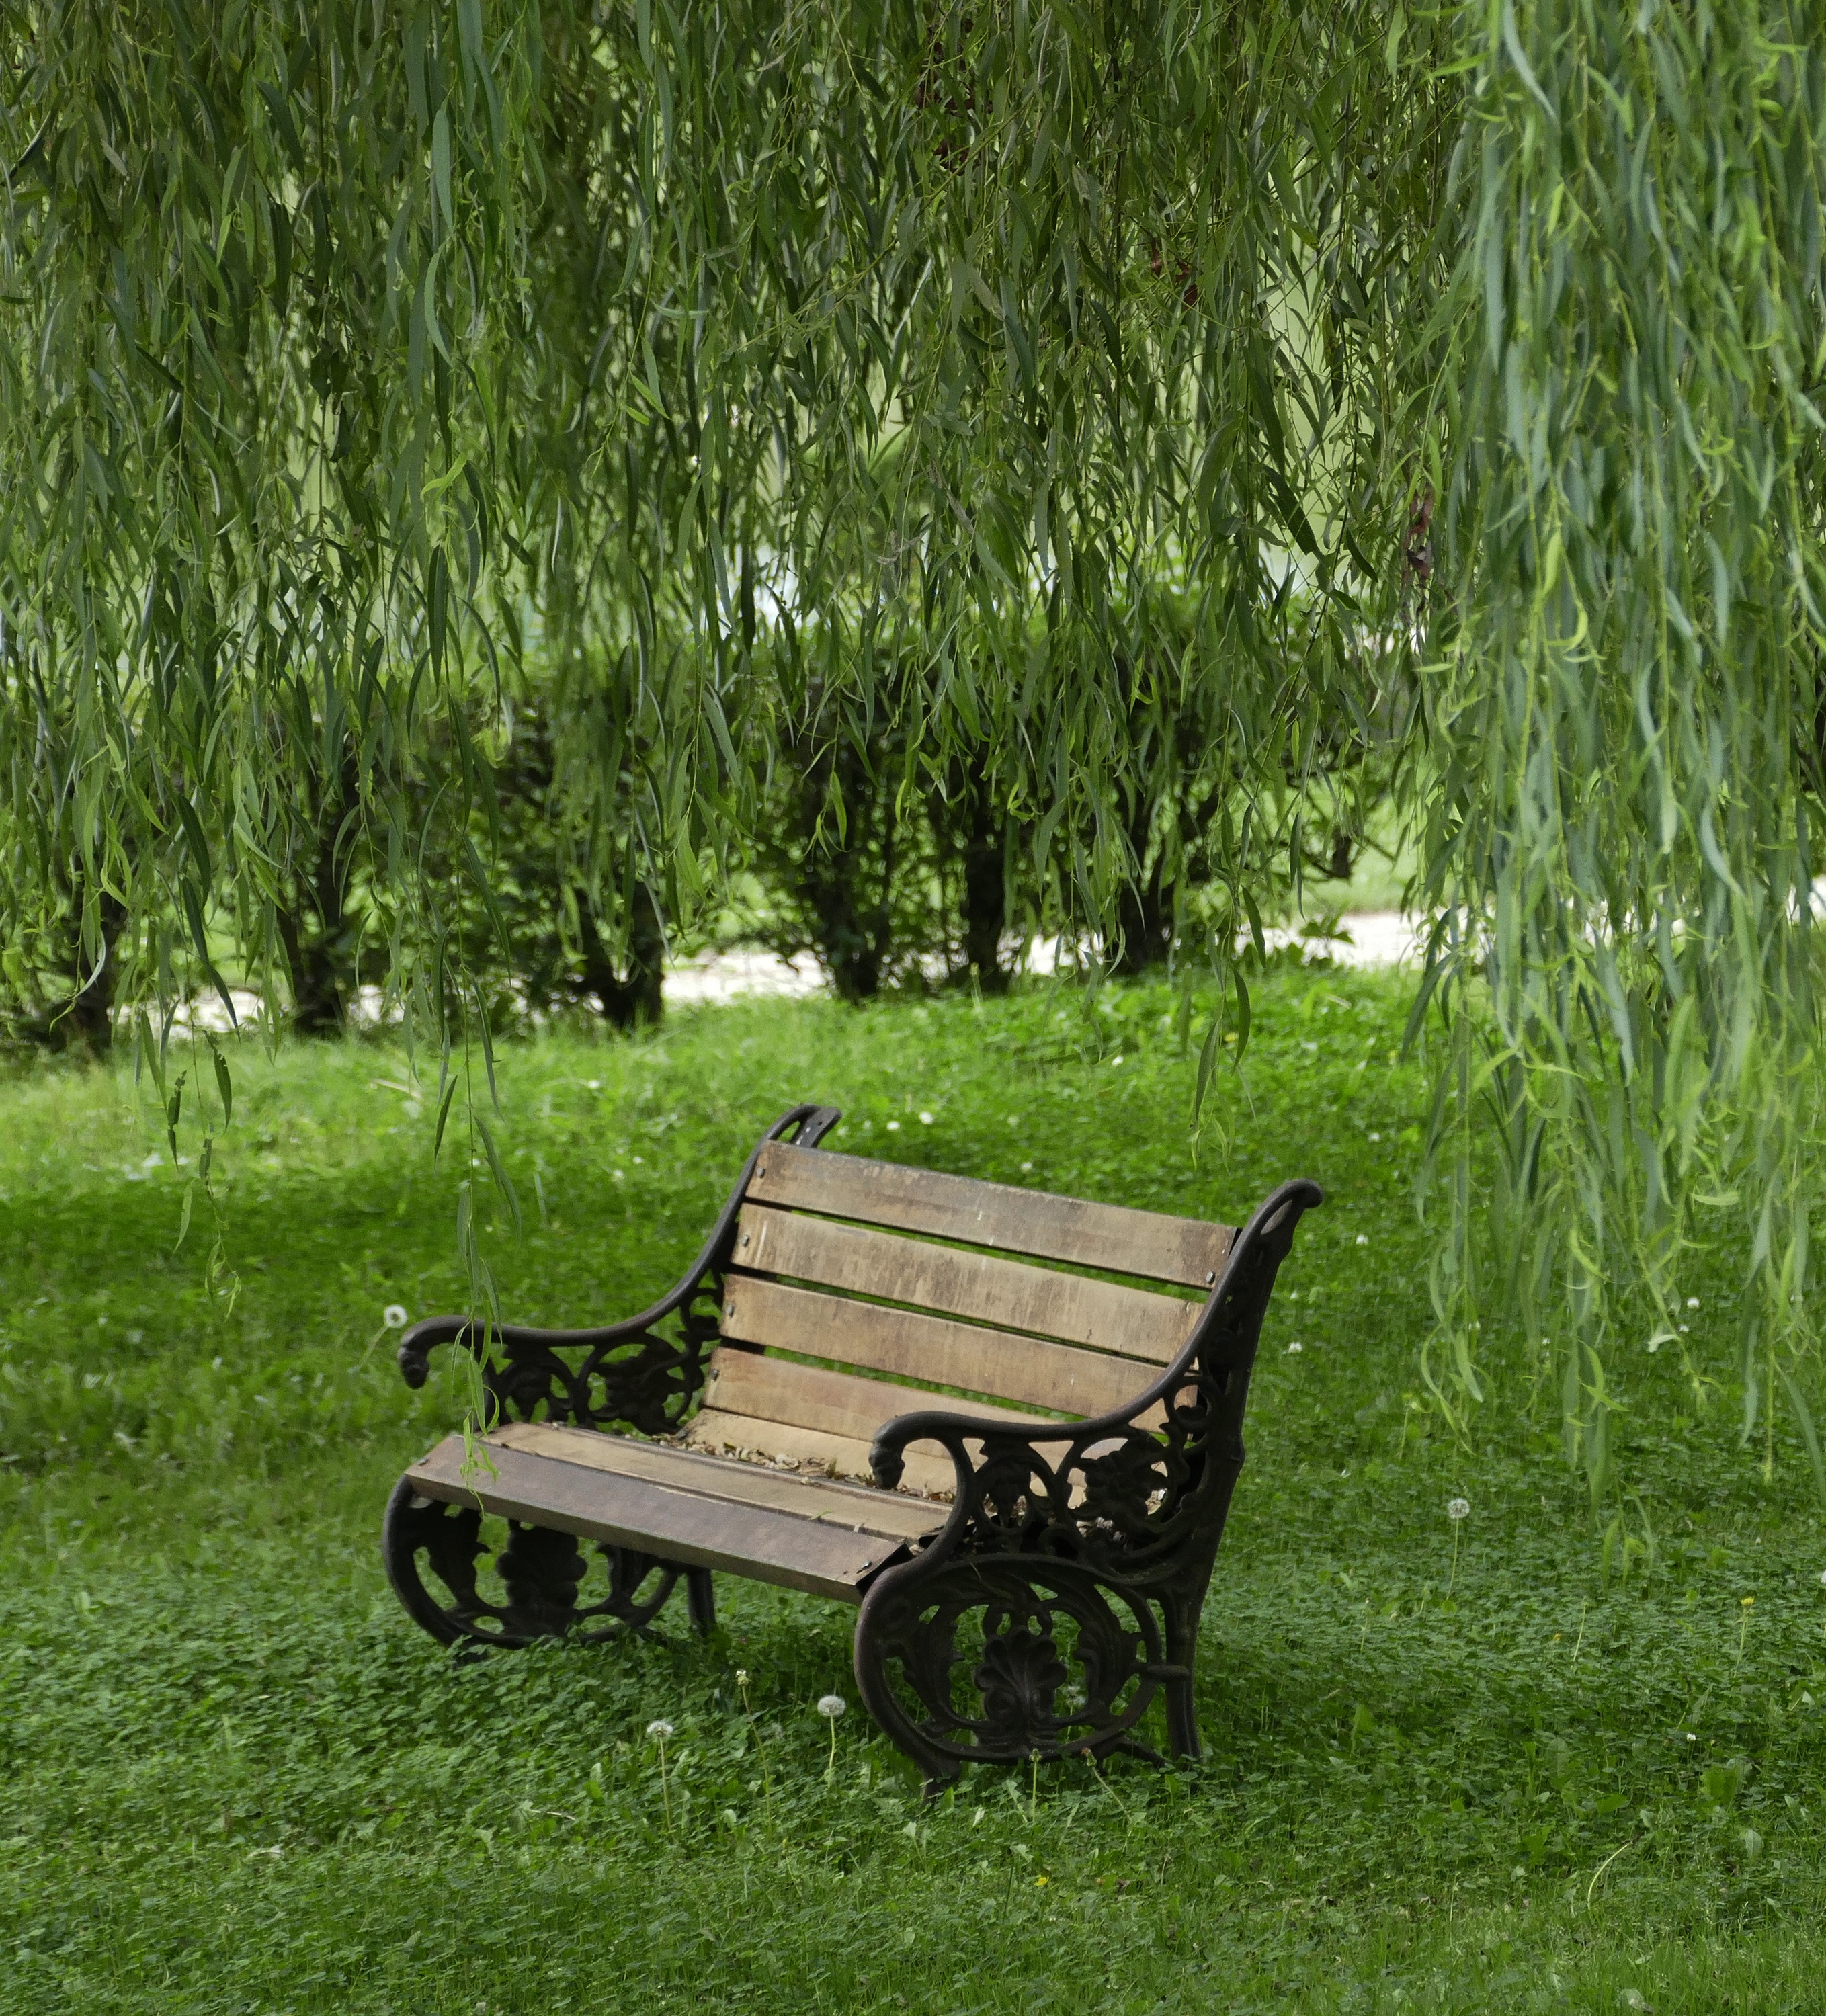
tree, nature, grass, bench, field, lawn, meadow, cart, vehicle, park, furniture, agriculture, willow, grass family